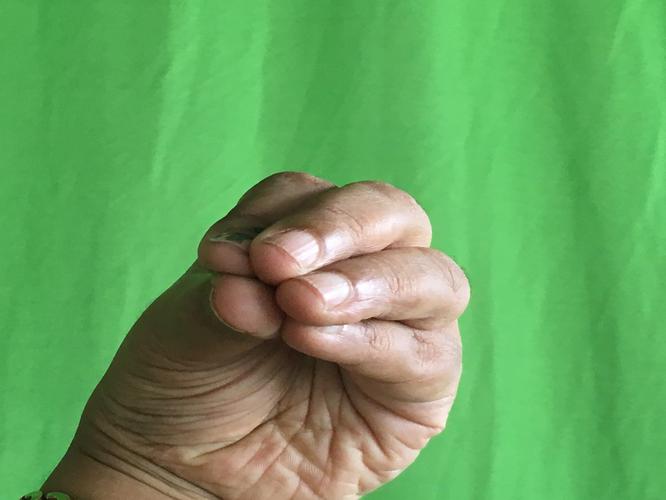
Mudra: Mukulam
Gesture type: single_hand